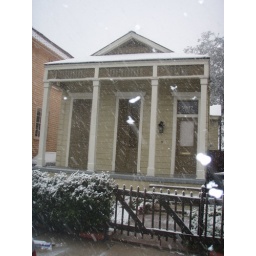
Michele's cute house in the snow